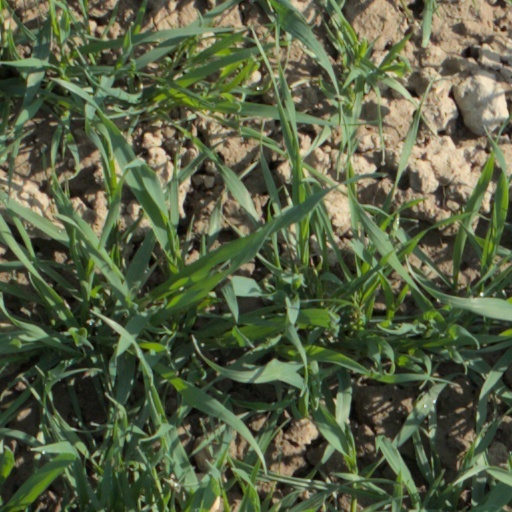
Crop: wheat